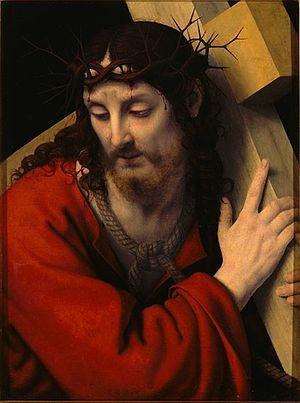
Le Christ portant sa Croix, 1513, huile sur panneau, 45,5 x 34 cm, Nantes, musée des Beaux-arts
Andrea Solari ou Solario né Andrea di Bartolo, est un peintre italien de la Renaissance, membre de la famille Solari, qui fut une dynastie d'architectes et d'artistes.
Le musée d'Arts de Nantes, est créé, comme quatorze autres musées de province, par arrêté consulaire du 14 fructidor an IX. Il fait partie des plus grands musées en région.